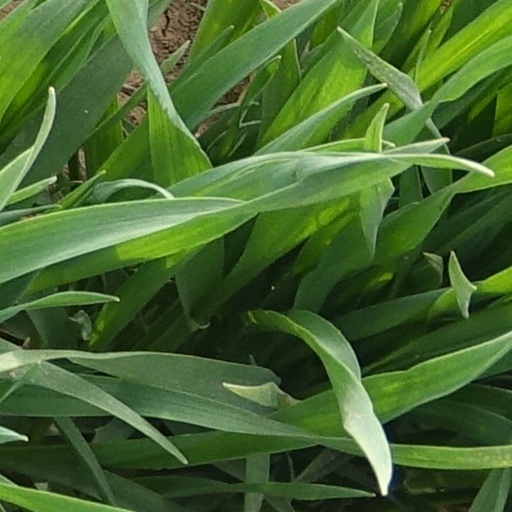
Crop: wheat